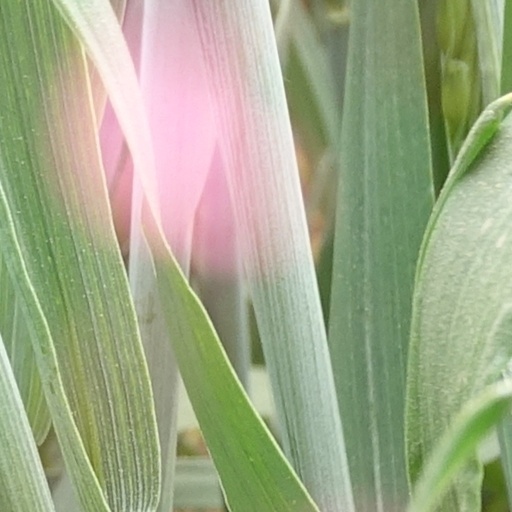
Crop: wheat